Joseph-Louis Lagrange

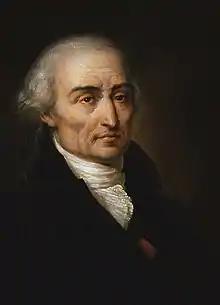
Portrait of Joseph-Louis Lagrange (18th-century)

Firstborn of eleven children as "Giuseppe Lodovico Lagrangia", Lagrange was of Italian and French descent. His paternal great-grandfather was a French captain of cavalry, whose family originated from the French region of Tours. After serving under Louis XIV, he had entered the service of Charles Emmanuel II, Duke of Savoy, and married a Conti from the noble Roman family. Lagrange's father, Giuseppe Francesco Lodovico, was a doctor in Law at the University of Torino, while his mother was the only child of a rich doctor of Cambiano, in the countryside of Turin. He was raised as a Roman Catholic (but later on became an agnostic).